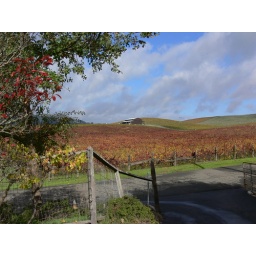
Across the street from my aunt Nancy's house in Napa. Beautiful fall/winter colors.